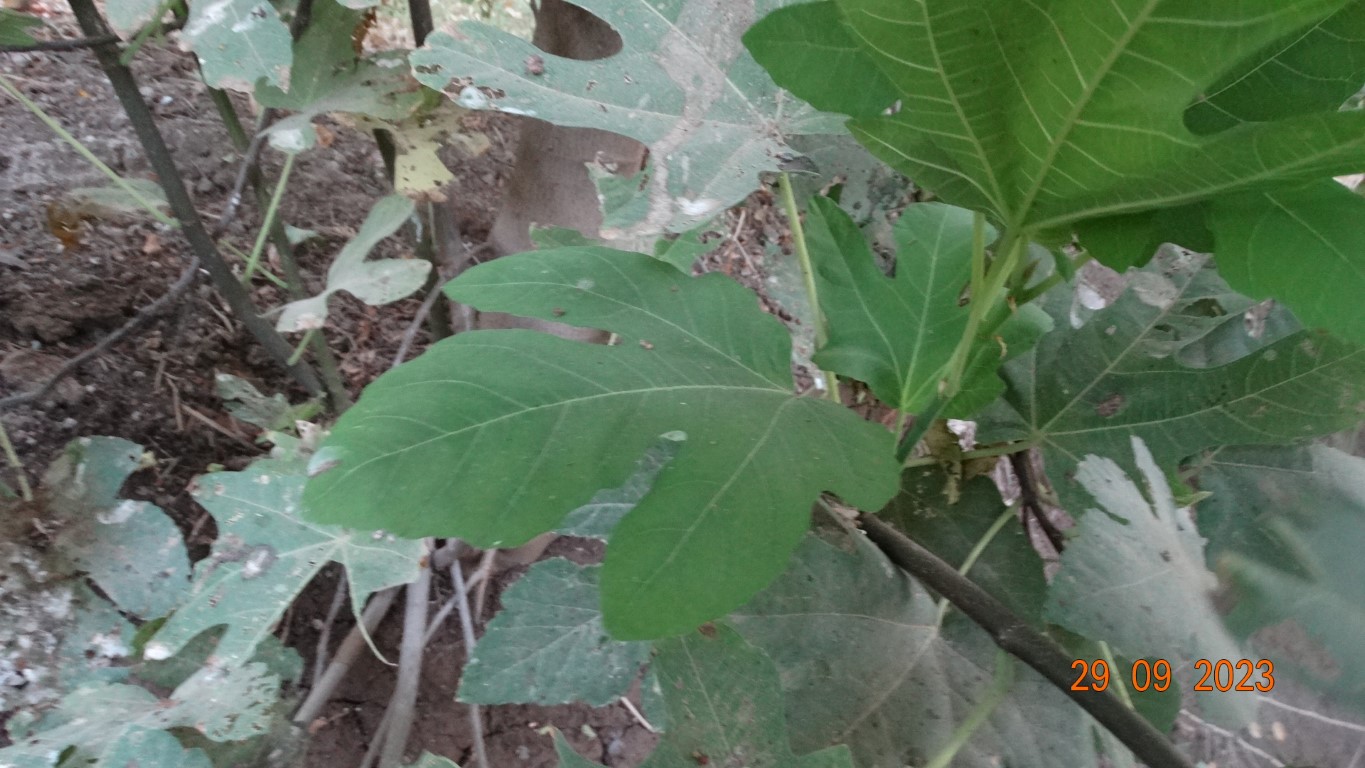
Label: healthy